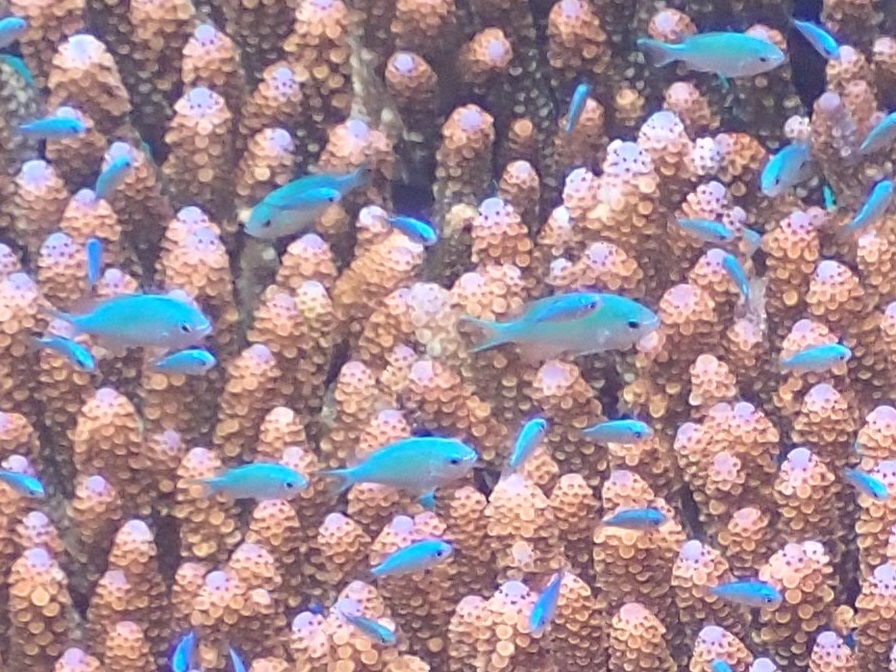
Chromis viridis (Blue-green Chromis)